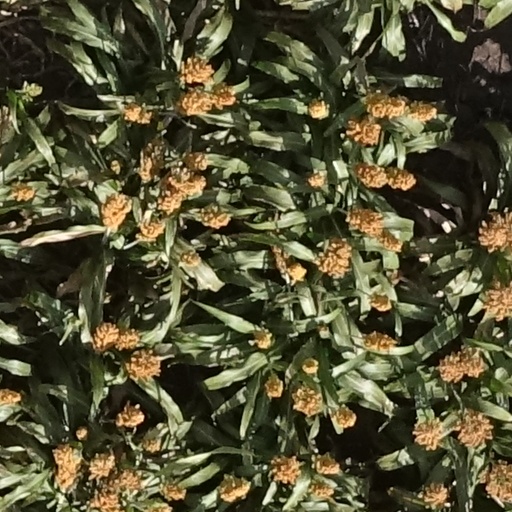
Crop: sorghum